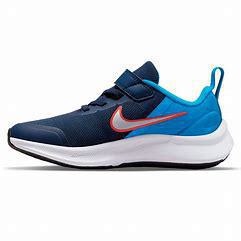
Brand: Nike
Model: Star Runner 3